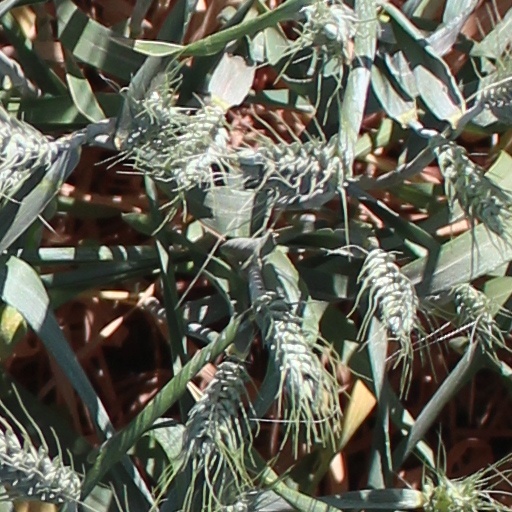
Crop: wheat